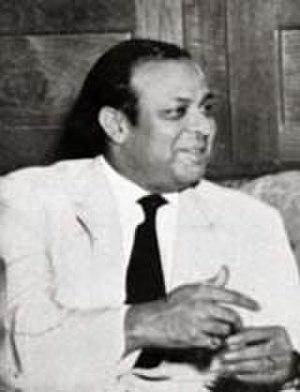
Muhammad Ali Bogra est un homme d'État pakistanais, né le 19 octobre 1909 à Bogra, alors situé dans le Raj britannique et mort le 23 janvier 1963 à Dacca, alors situé au Pakistan oriental.
Le Premier ministre du Pakistan est le chef de gouvernement du Pakistan. Son rôle et ses pouvoirs sont définis par la Constitution de 1973. Son rôle est prépondérant dans la politique du pays, alors qu'il dirige le gouvernement, détermine et mène la politique de la nation. Il est responsable devant la seule Assemblée nationale, par laquelle il est élu et peut être démis par elle. Il n'est donc pas responsable devant le président de la République, qui détient des pouvoirs et un rôle surtout honorifiques.
La reine Élisabeth II a été le chef de l'État de 32 royaumes du Commonwealth différents depuis 1952, aujourd'hui réduits au nombre de 16. La reine a eu 14 Premiers ministres britanniques différents, soit quatre de plus que la reine Victoria et a égalé le 24 juillet 2019 le record de George III. Elle a également eu 14 Premiers ministres néo-zélandais, 15 Premiers ministres australiens et 12 Premiers ministres canadiens. Au total Élisabeth II a eu 160 premiers ministres différents durant son règne.